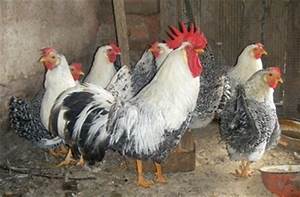
Label: chicken